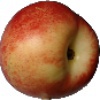
Label: nectarine